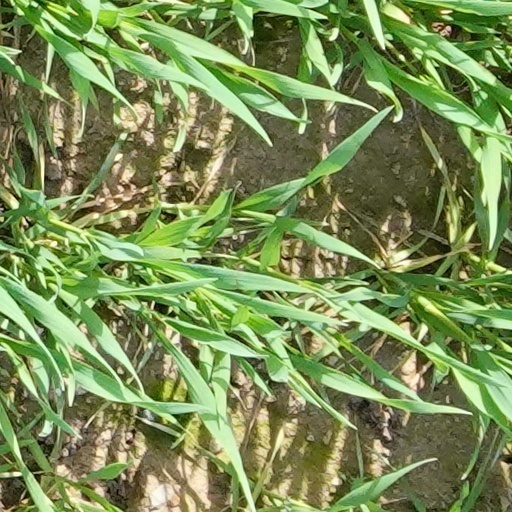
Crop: wheat